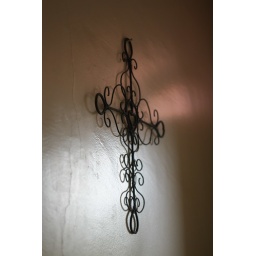
Just being random with the camera... we have this cross hanging in the in entryway of our house here in Saint-Louis.